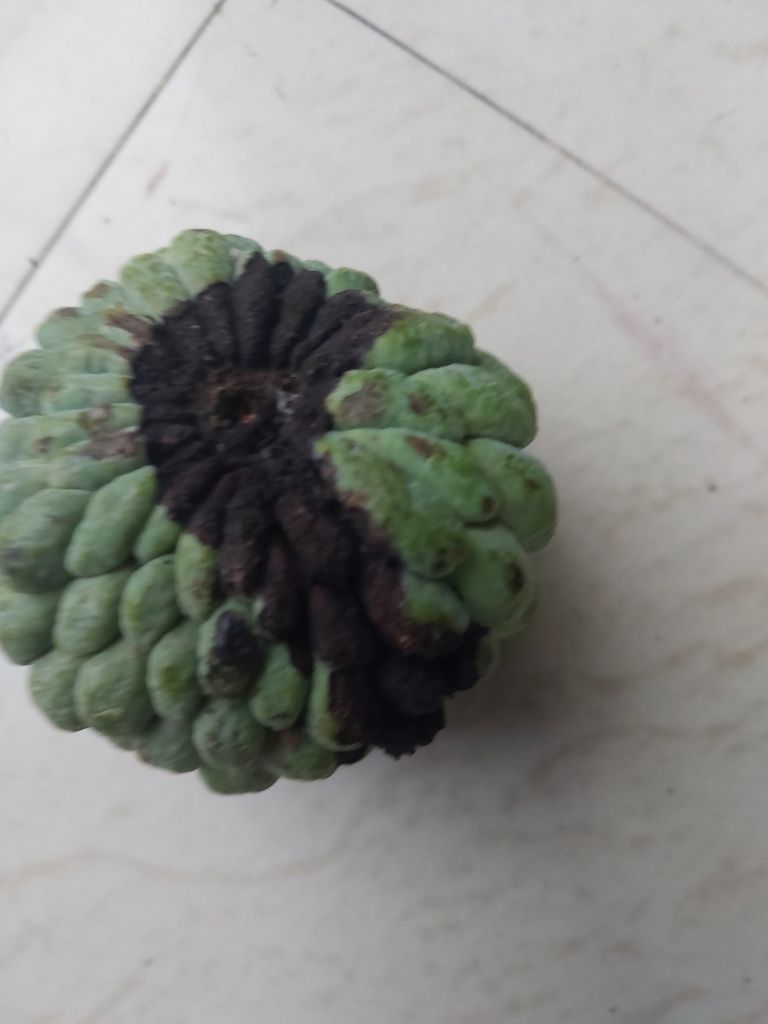
Disease label: Diplodia Rot